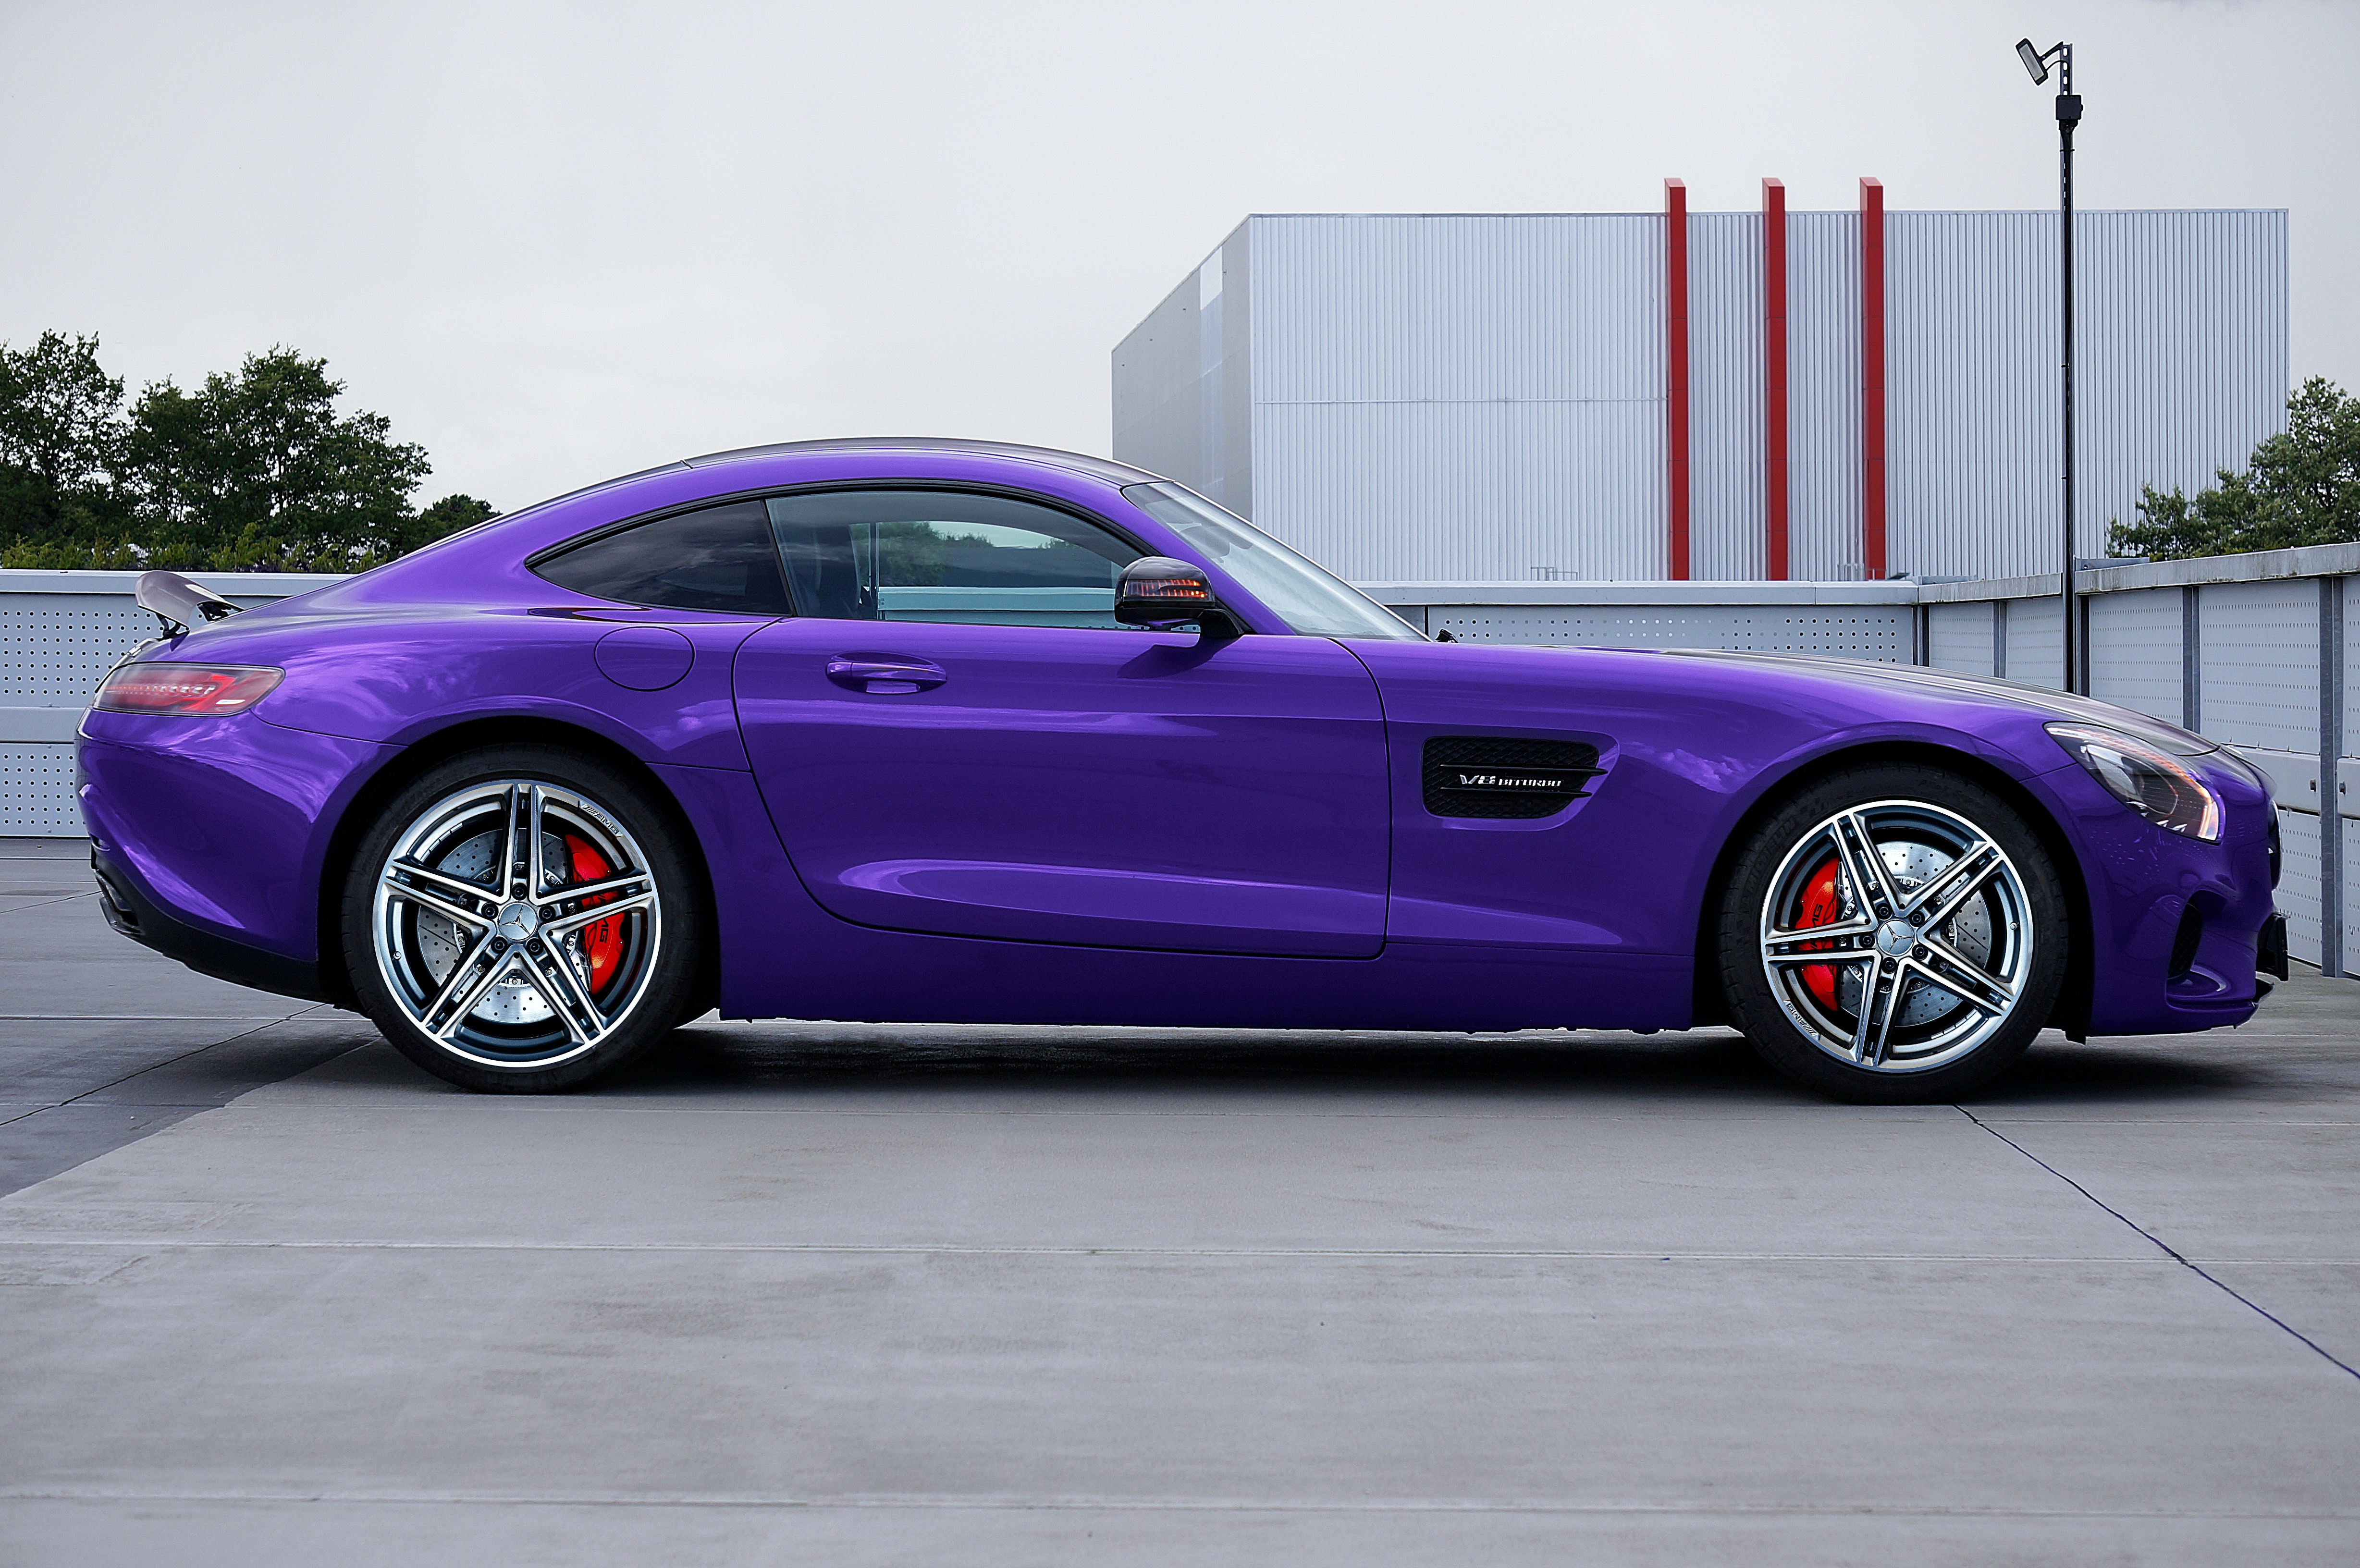
car, tire, wheel, vehicle, automotive tire, hood, automotive lighting, motor vehicle, automotive design, purple, bumper, alloy wheel, tread, rim, personal luxury car, fender, sky, rolling, automotive exterior, hardtop, Tints and shades, performance car, automotive wheel system, electric blue, hubcap, spoke, sports car, landscape, auto part, luxury vehicle, kit car, tire care, Grand tourer, vehicle door, synthetic rubber, magenta, pony car, coupe, muscle car, tree, carbon, sedan, custom car, mid size car, ford, grille, supercar